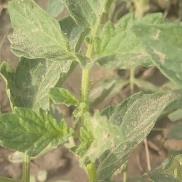
Crop: Tomato
Condition: healthy-leaf